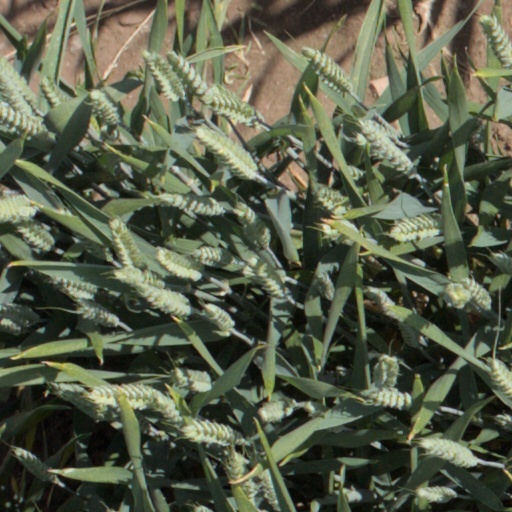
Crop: wheat